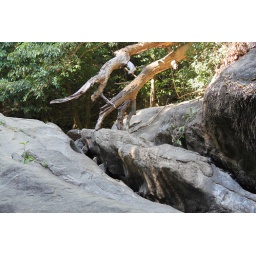
down south in kerala @ palakkad...one of the most preferred places recently...inside dhoni forest above the water falls